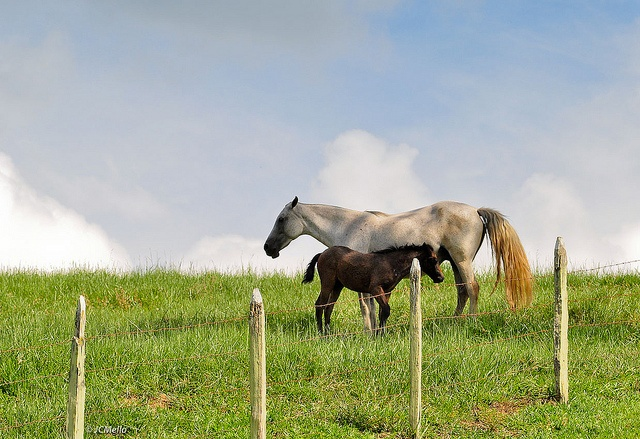
A horse and it's baby are standing in the field
A couple of horses standing on a  grass covered field.
A pair of horses, on large and small, grazing in a field.
there is a large horse and a small horse standing on the field
A horse and foal in a fenced in field.